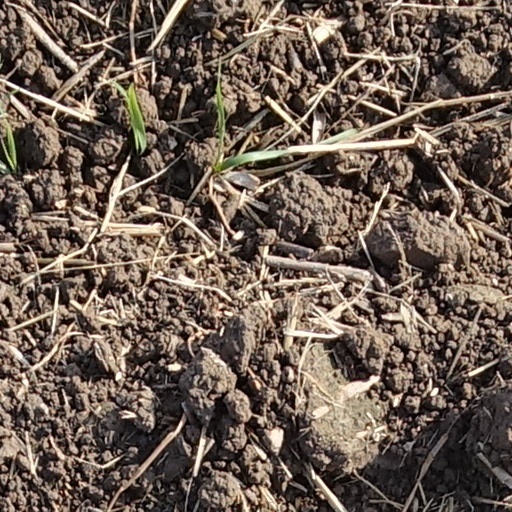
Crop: wheat